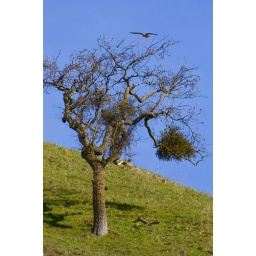
Hawk flying over bare tree